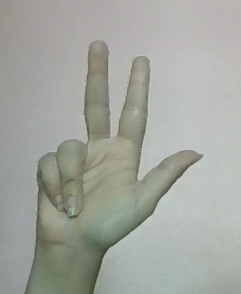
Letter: al